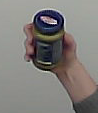
Product: barilla_pesto